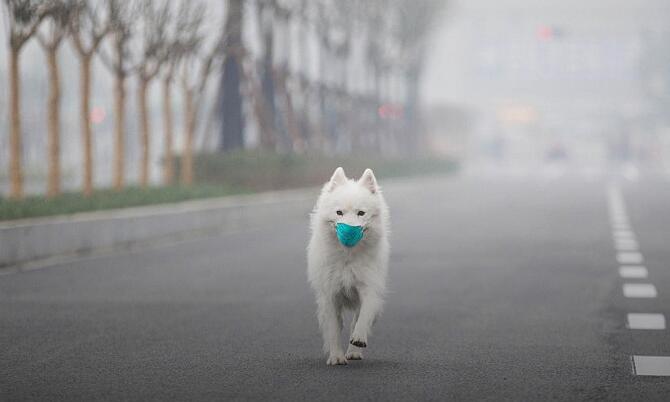
Weather: foggy or hazy